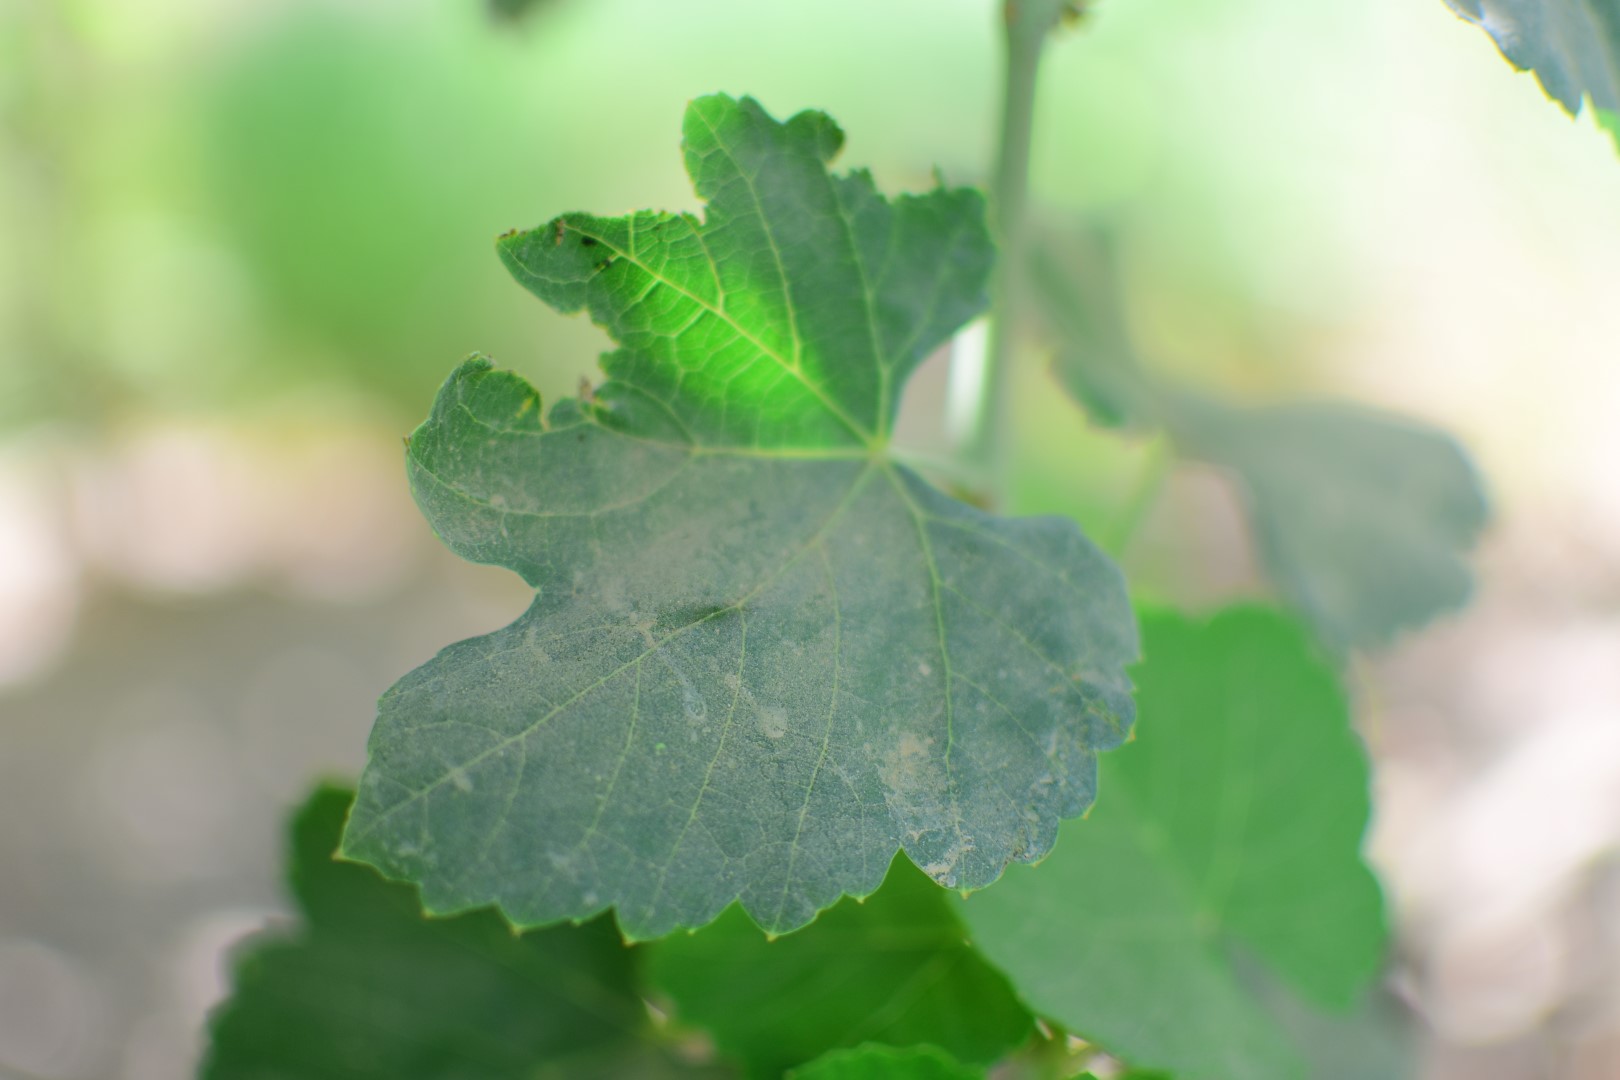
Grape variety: Shdah